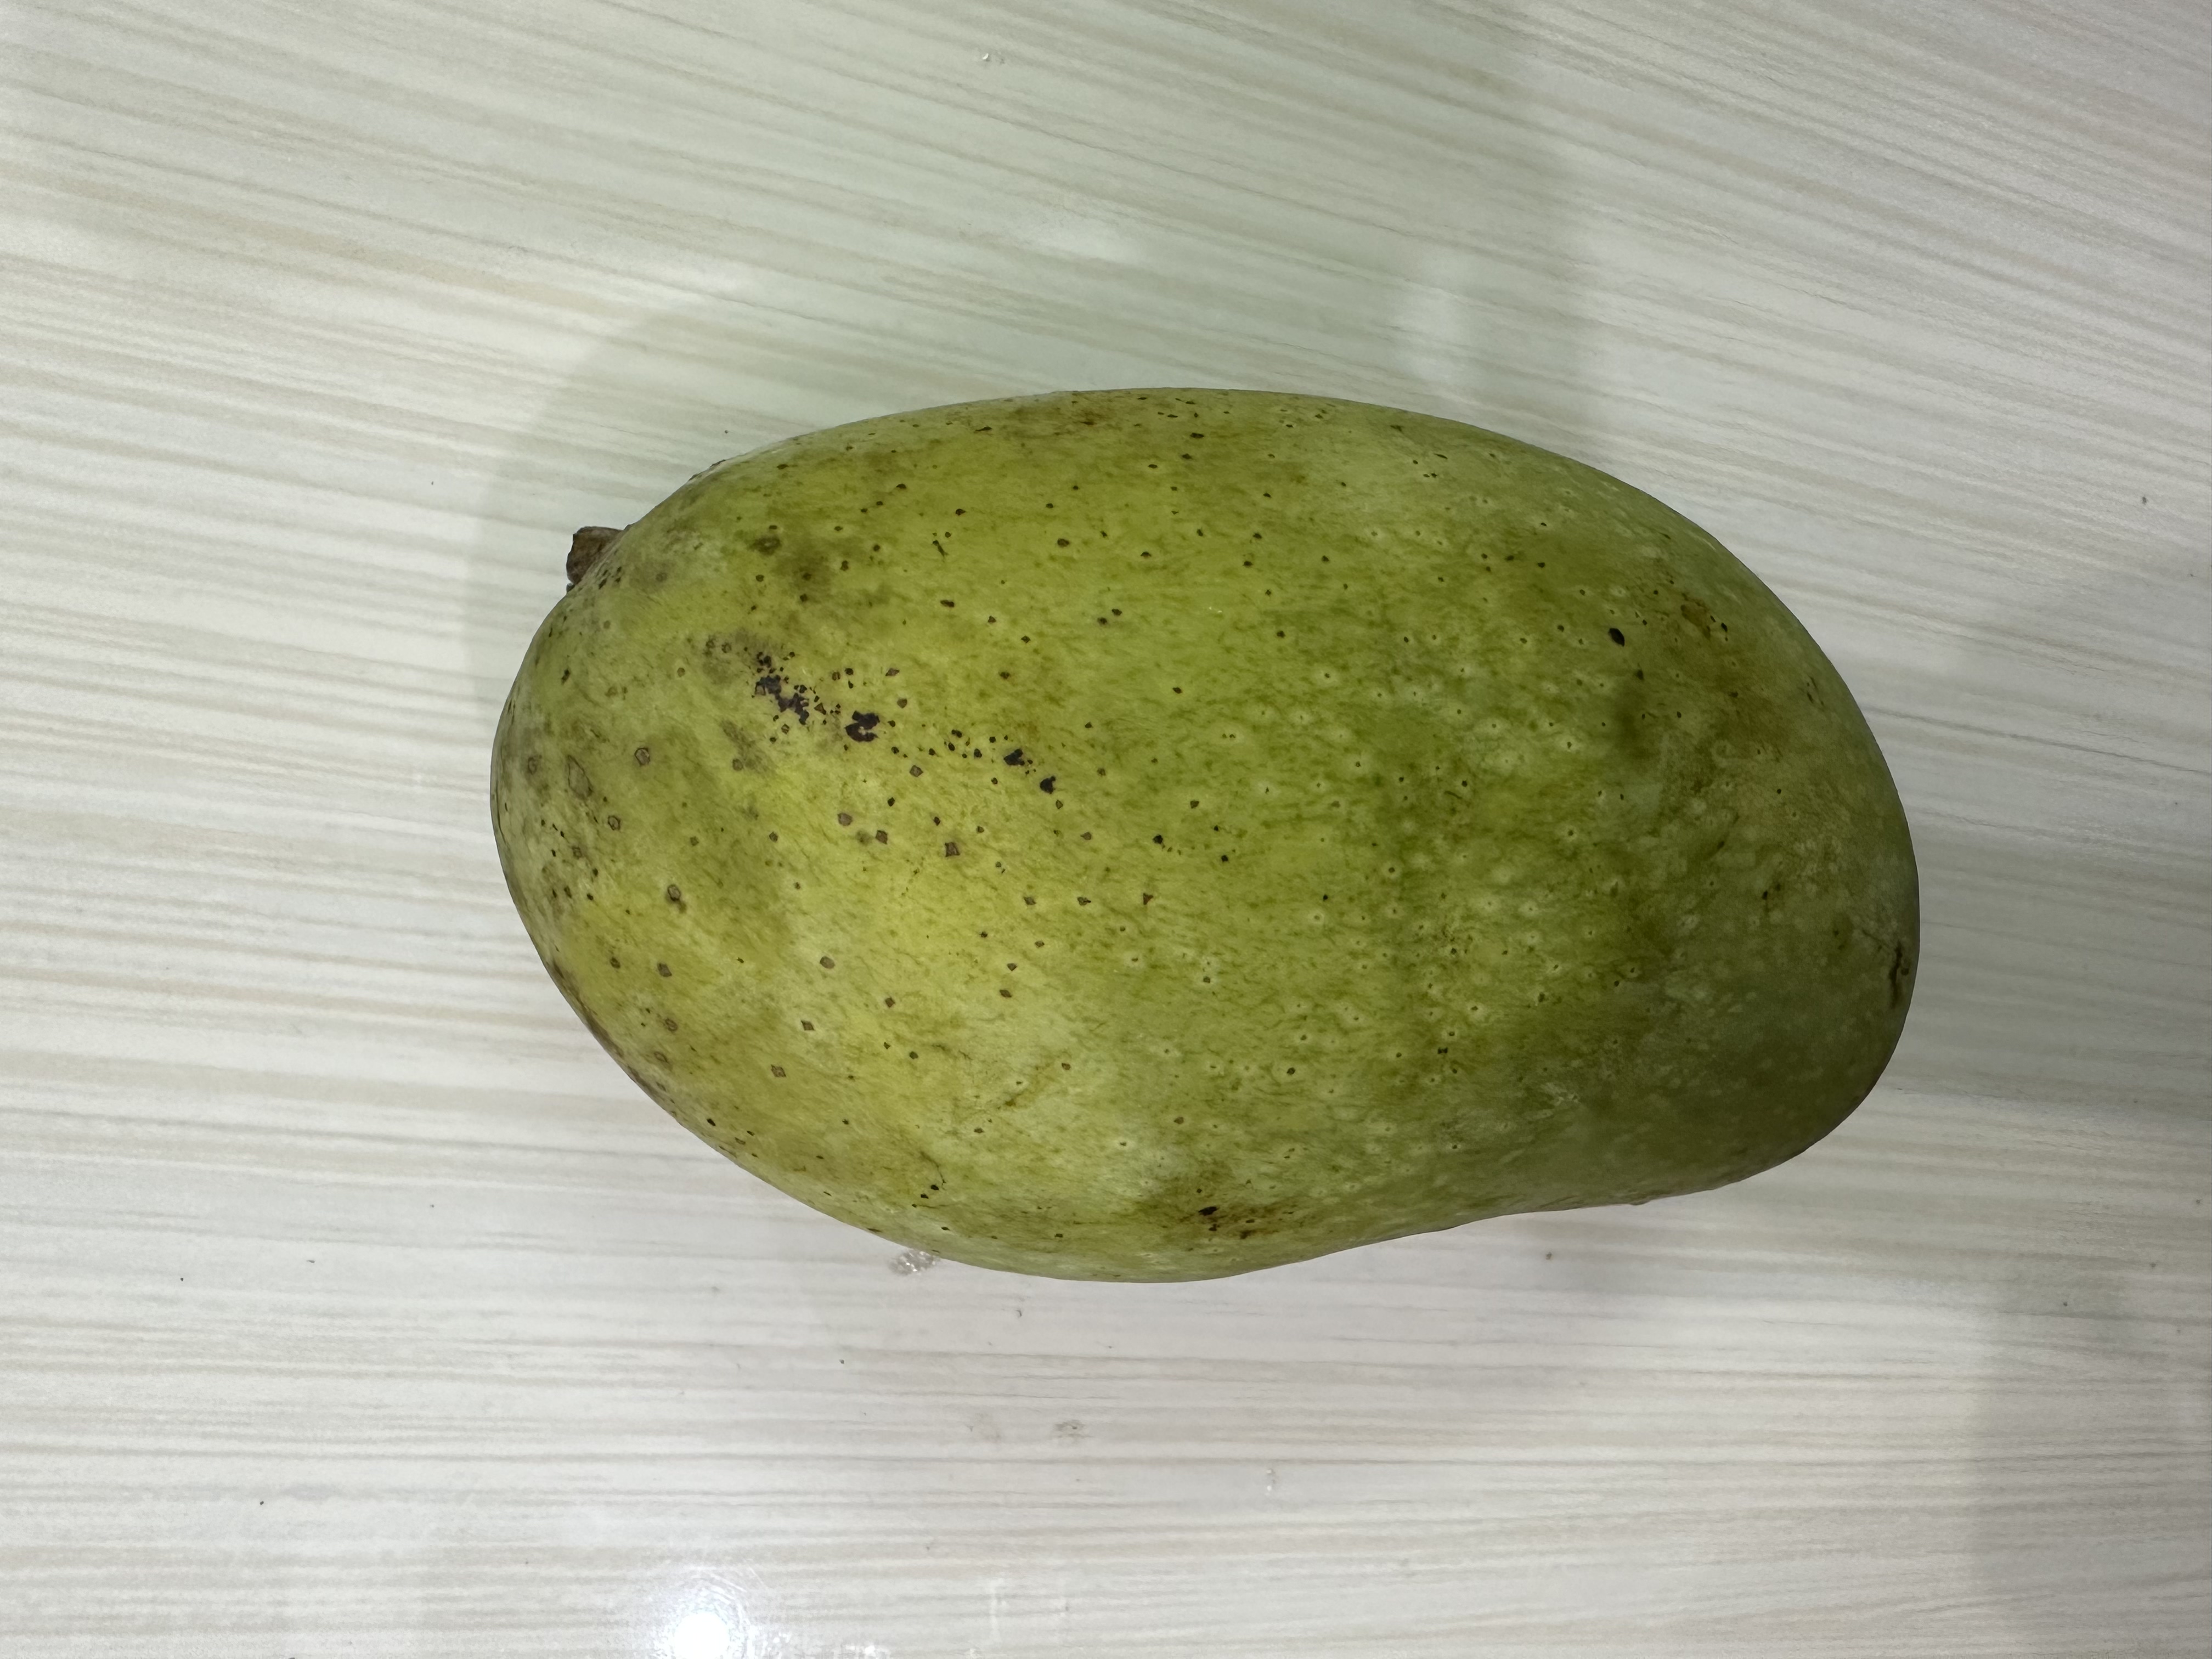
Mango variety: Fazlee